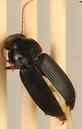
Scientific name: Harpalus pensylvanicus
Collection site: Konza Prairie Agroecosystem NEON (KONA), plot KONA_001